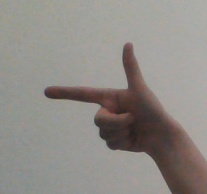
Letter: yaa